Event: Ecuador Earthquake
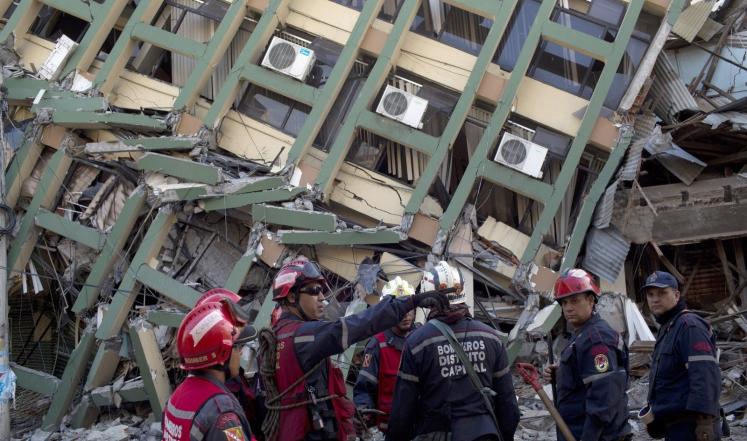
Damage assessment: damage